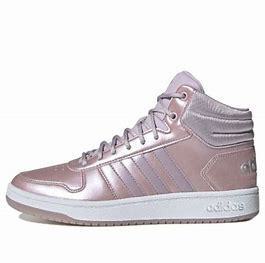
Brand: adidas
Model: neo Adidas NEO Hoops 2 Mid